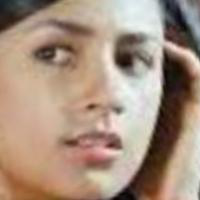
Age group: age 21-30